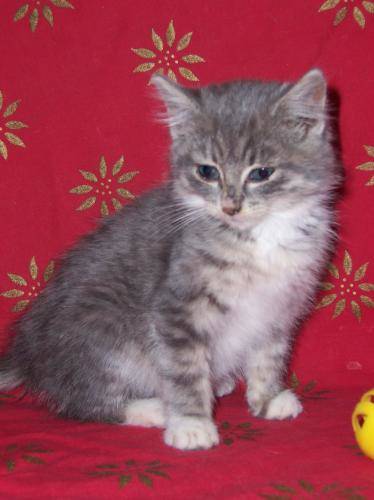
Label: cat